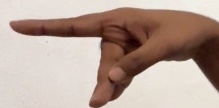
ASL sign: P